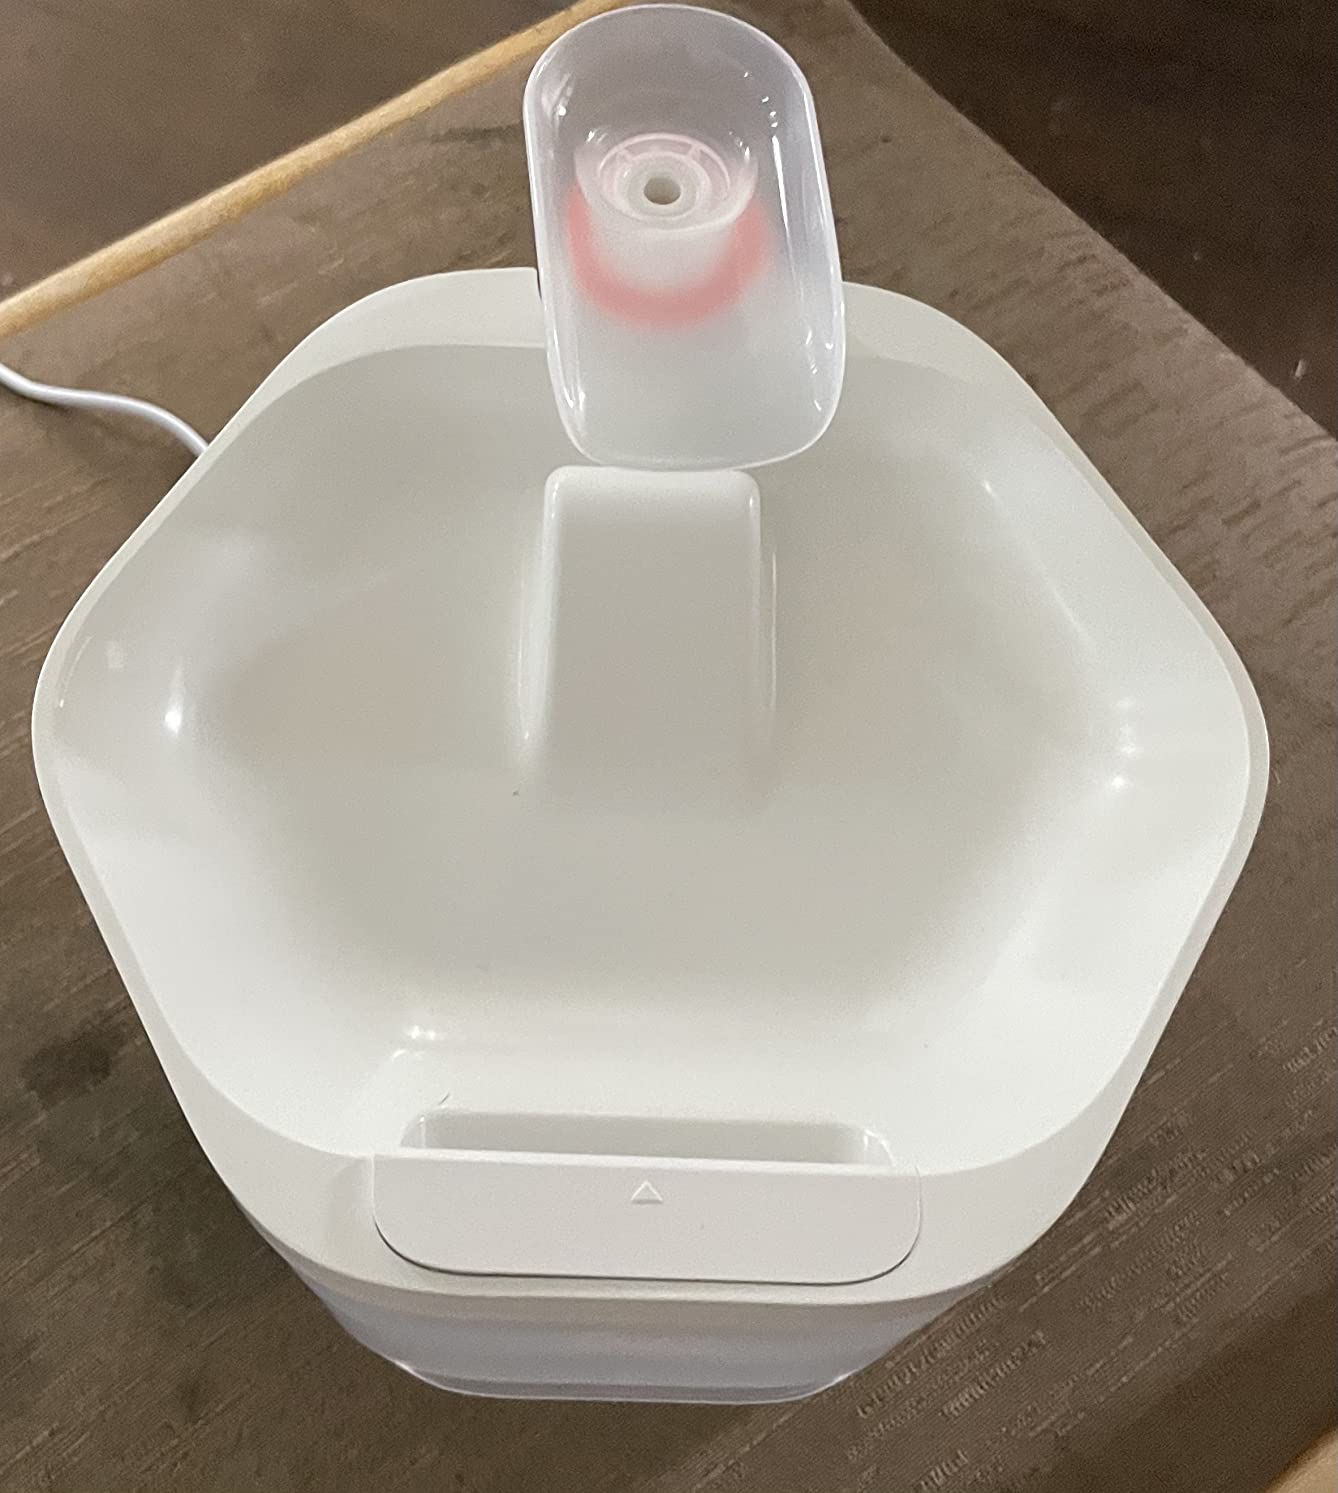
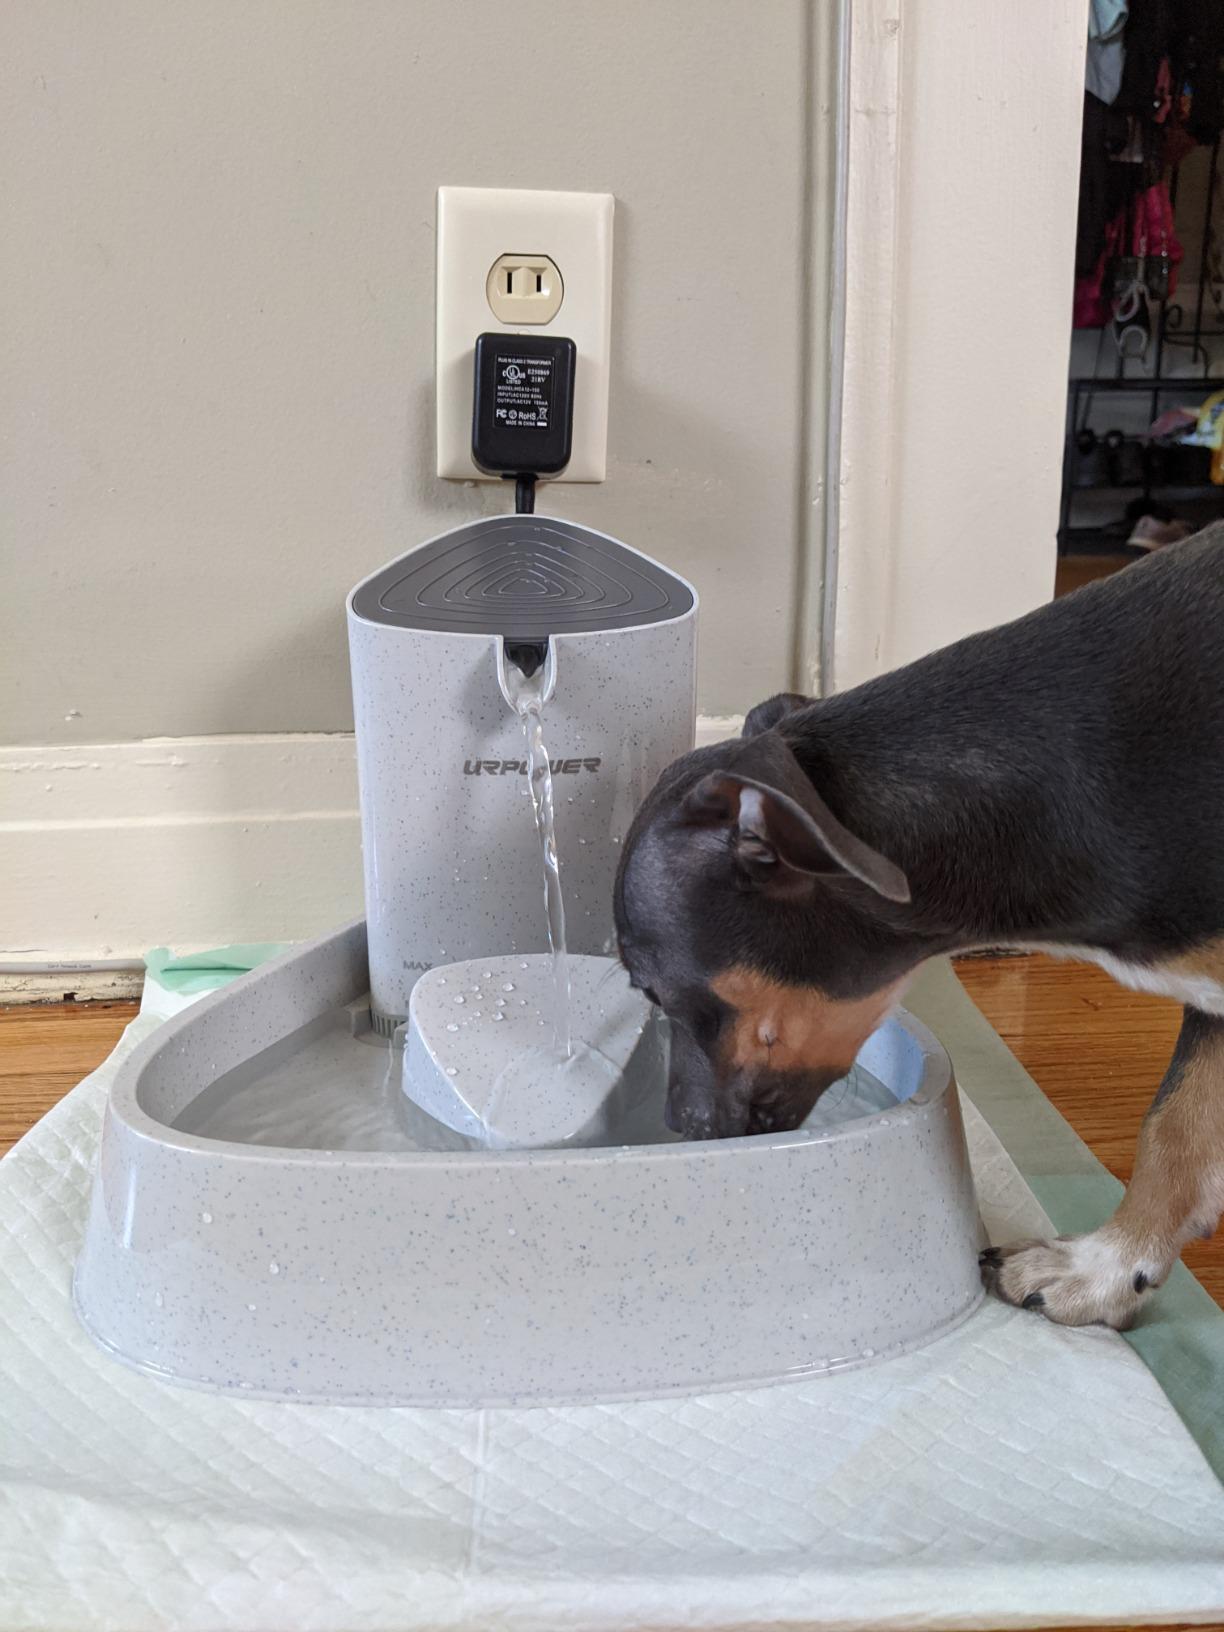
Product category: items_bowl
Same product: no